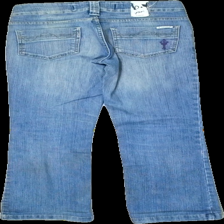
View: back
Type: Jeans
Category: Ladies
Brand: Not in the list
Brand text on label: B.young
Colors: Blue
Material: 100% cotton
Size: 38
Stains: Minor
Price range: 100-150
Recommended usage: Export